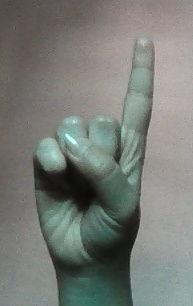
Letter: bb